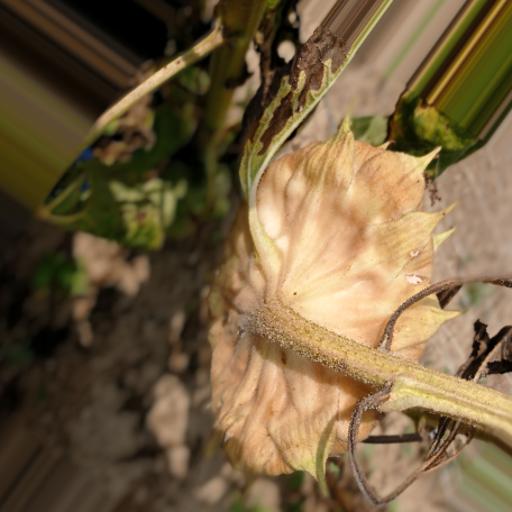
Label: Gray_mold